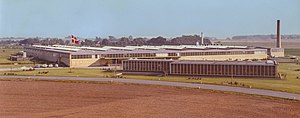
A/S Brdr Michaelsen, Hedensted
A/S Brdr. Michaelsens Maskinfabrik i Hedensted 1968
A/S Brdr. Michaelsen var en dansk produktionsvirksomhed med hovedsæde i Hedensted, der producerede olieregulatorer. Virksomheden beskæftigede mellem 700 og 800 medarbejdere på fabrikken.